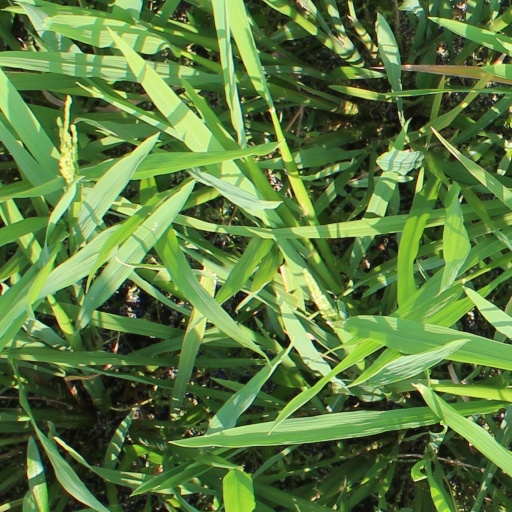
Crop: rice